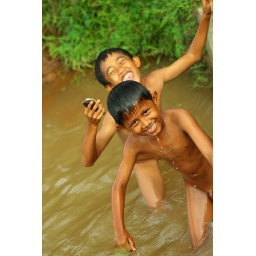
....this kid is really smiling when playing water in the river ....